Marches of Entre-Sambre-et-Meuse

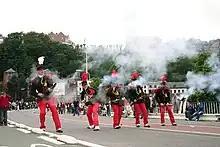
Thuin, blunderbusses of the Fifth Infantry firing a salvo

The breaking of the glass is a traditional ceremony during which, in certain villages of the Marcheurs, the places of officers are allocated. The priority criteria vary from one Company to another depending on local traditions. Numerous office forces are constituted according to degrees of seniority within the Company. Other committees auction off the places of officers and thus favor the highest bidders.